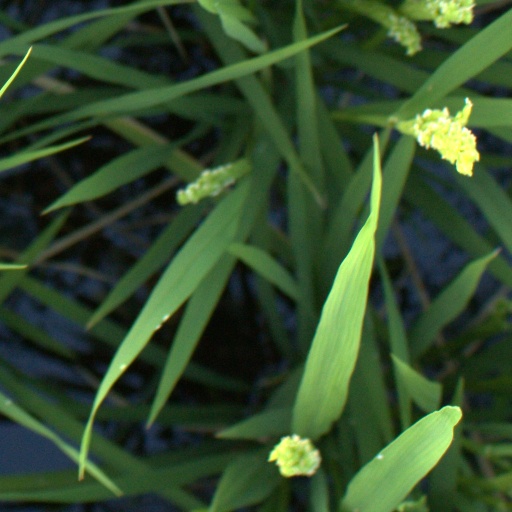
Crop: rice